Aqmar Mosque

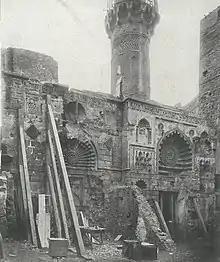

The mosque was built by the Fatimid vizier al-Ma'mun al-Bata'ihi, who served in this position from 1121 to 1125 under the Caliph al-Amir. He served during a period of great political and spiritual crisis for the Fatimid Caliphate, not long after the sudden incursion of the First Crusade. He initiated a number of reforms and revived the ceremonial aspects of the caliphate, both at court and in public. He also conducted other constructions and renovations inside the Fatimid Great Palaces. He was arrested shortly after completing the mosque in 1125, and was executed 3 years later.He had grown up in poverty following his father's death and, before being hired by the vizier al-Afdal (his predecessor), he had been working low-status jobs which reportedly included learning building skills. This early experience may have encouraged his later architectural achievements.